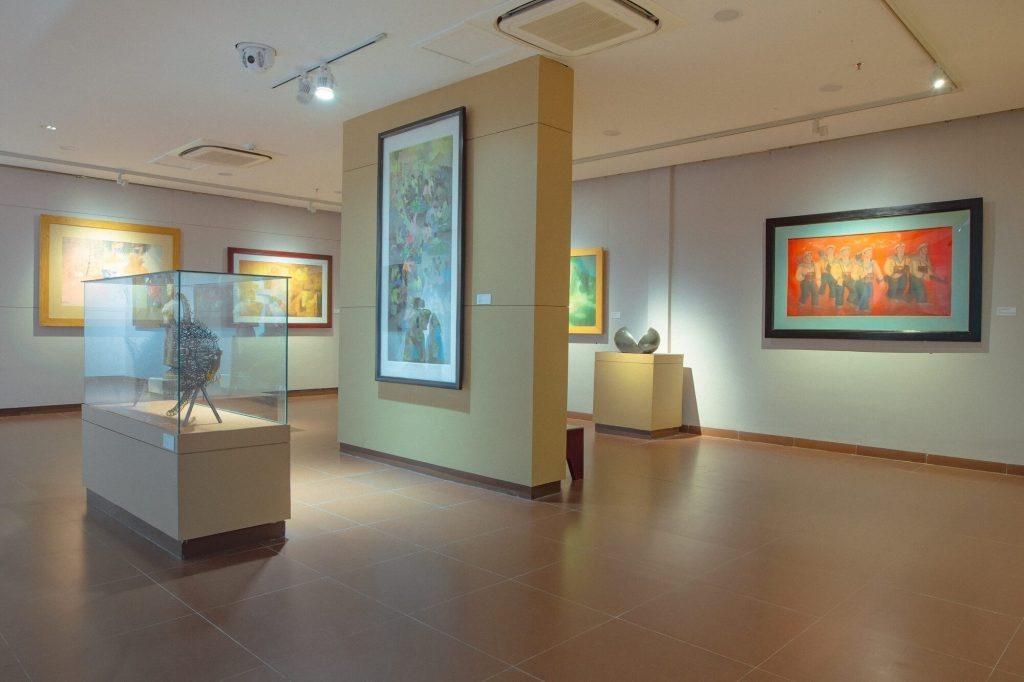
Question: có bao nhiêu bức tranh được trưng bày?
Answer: có năm bức tranh